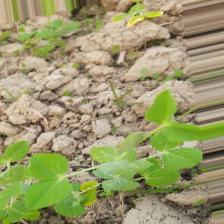
Label: Powdery Mildew